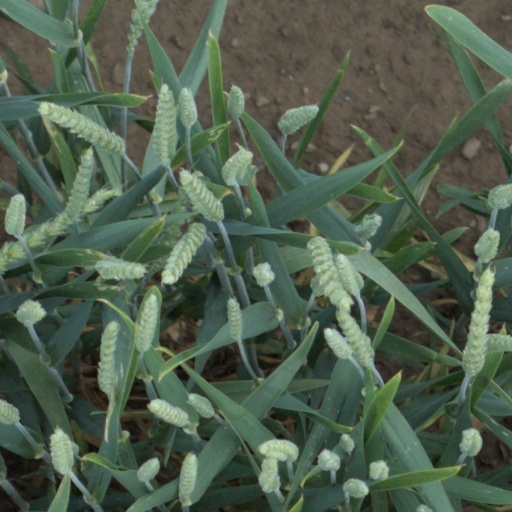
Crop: wheat